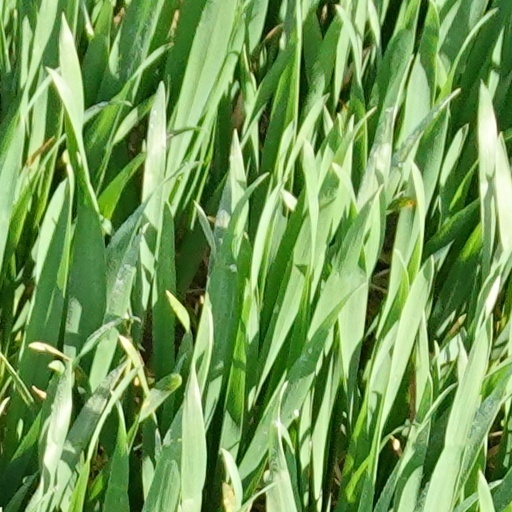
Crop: wheat